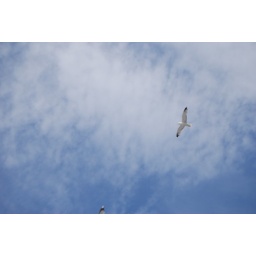
seagull flying in the aegean sky